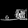
Label: Sandal